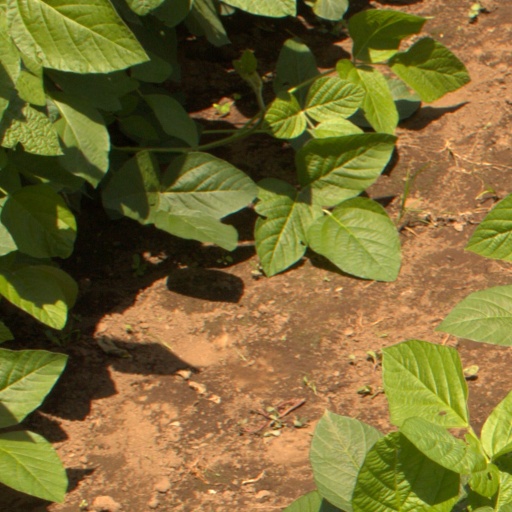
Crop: soybean